Luntai County

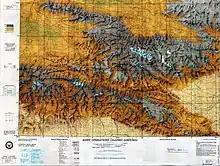
Map including northern part of the county (ATC, 1972)

Luntai has a long history. When the city refused aid to Li Guangli's Fergana campaign (c. 101 BC), the inhabitants were slaughtered. Around 80 BC, a military colony of the Han dynasty was established on the site. In 60 BC, the Han dynasty established the Protectorate of the Western Regions, with the Protector General stationed in Wulei in present Luntai County.